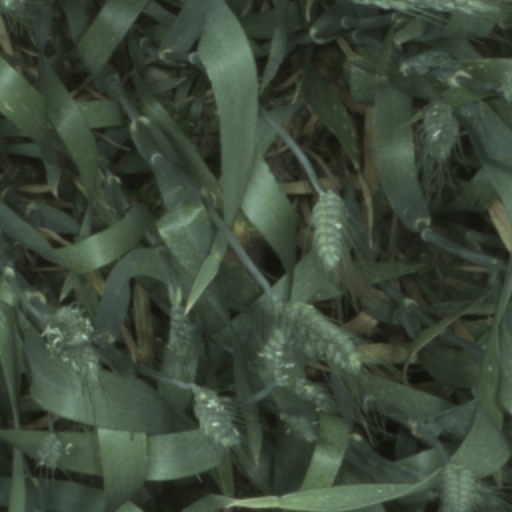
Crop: wheat